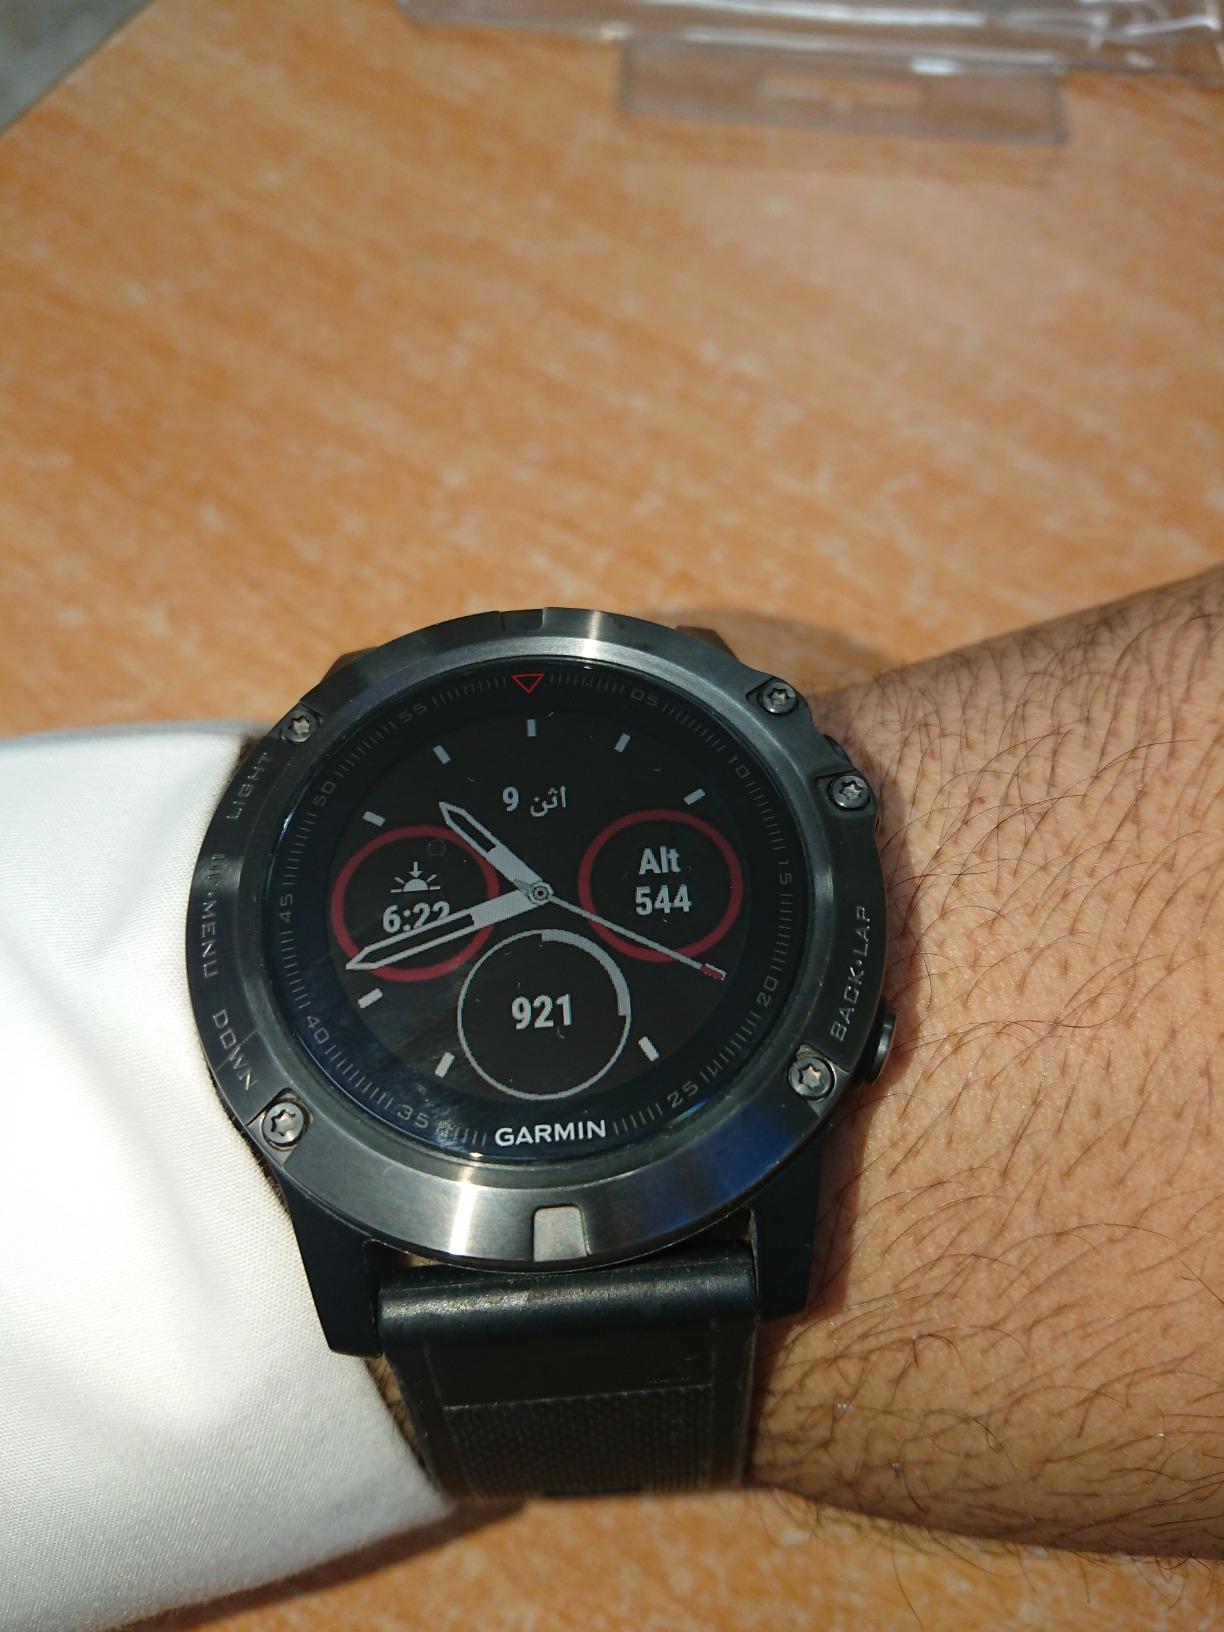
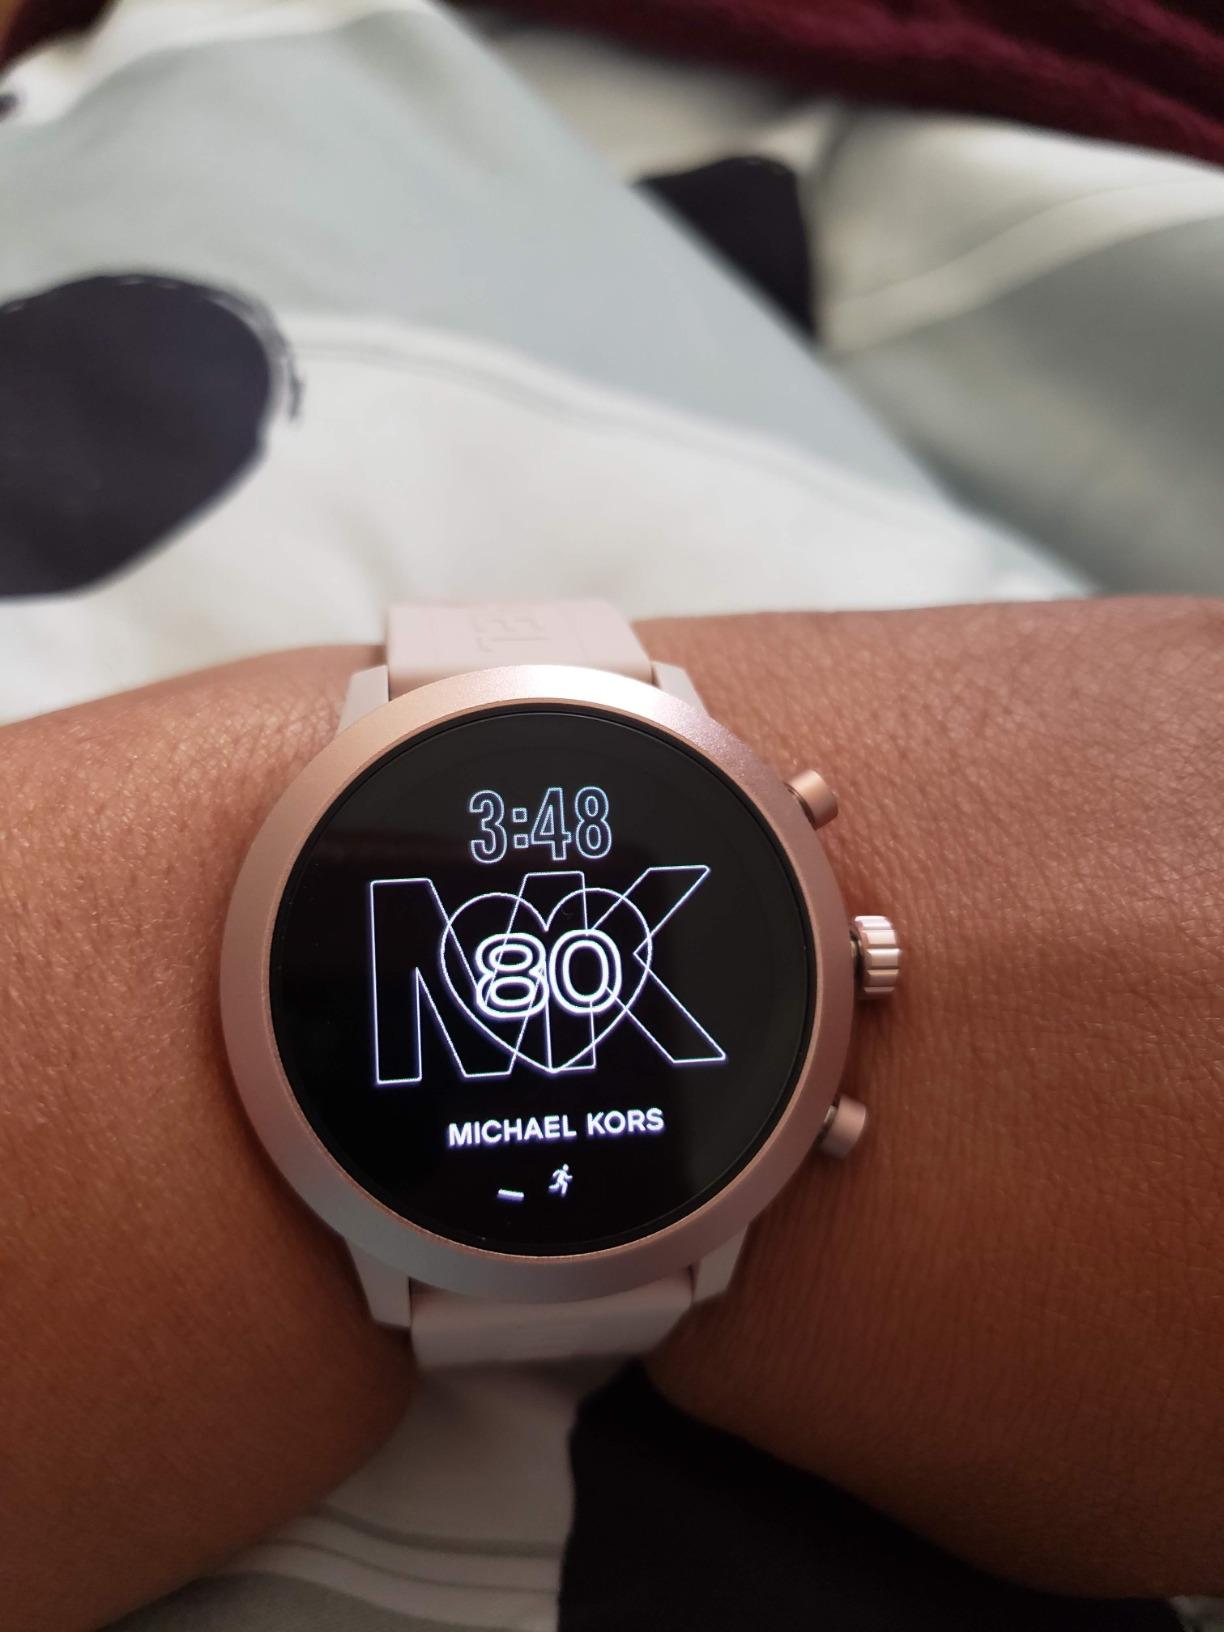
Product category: smartwatch
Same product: no